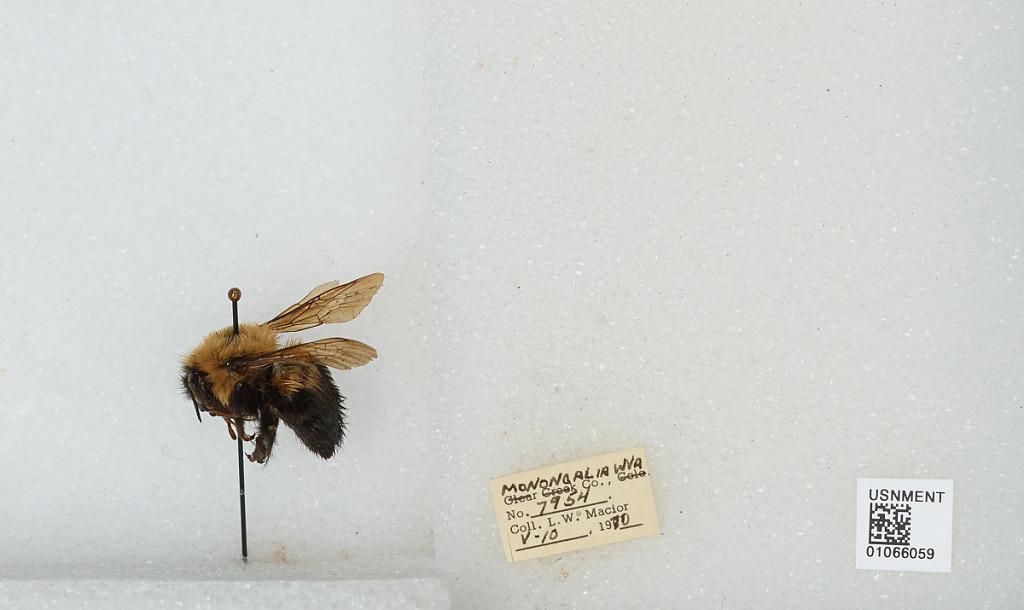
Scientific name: Bombus (Pyrobombus) bimaculatus Cresson
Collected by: L. Macior
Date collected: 1970-5-10
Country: United States
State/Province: West Virginia
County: Monongalia
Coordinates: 39.6303, -80.0464